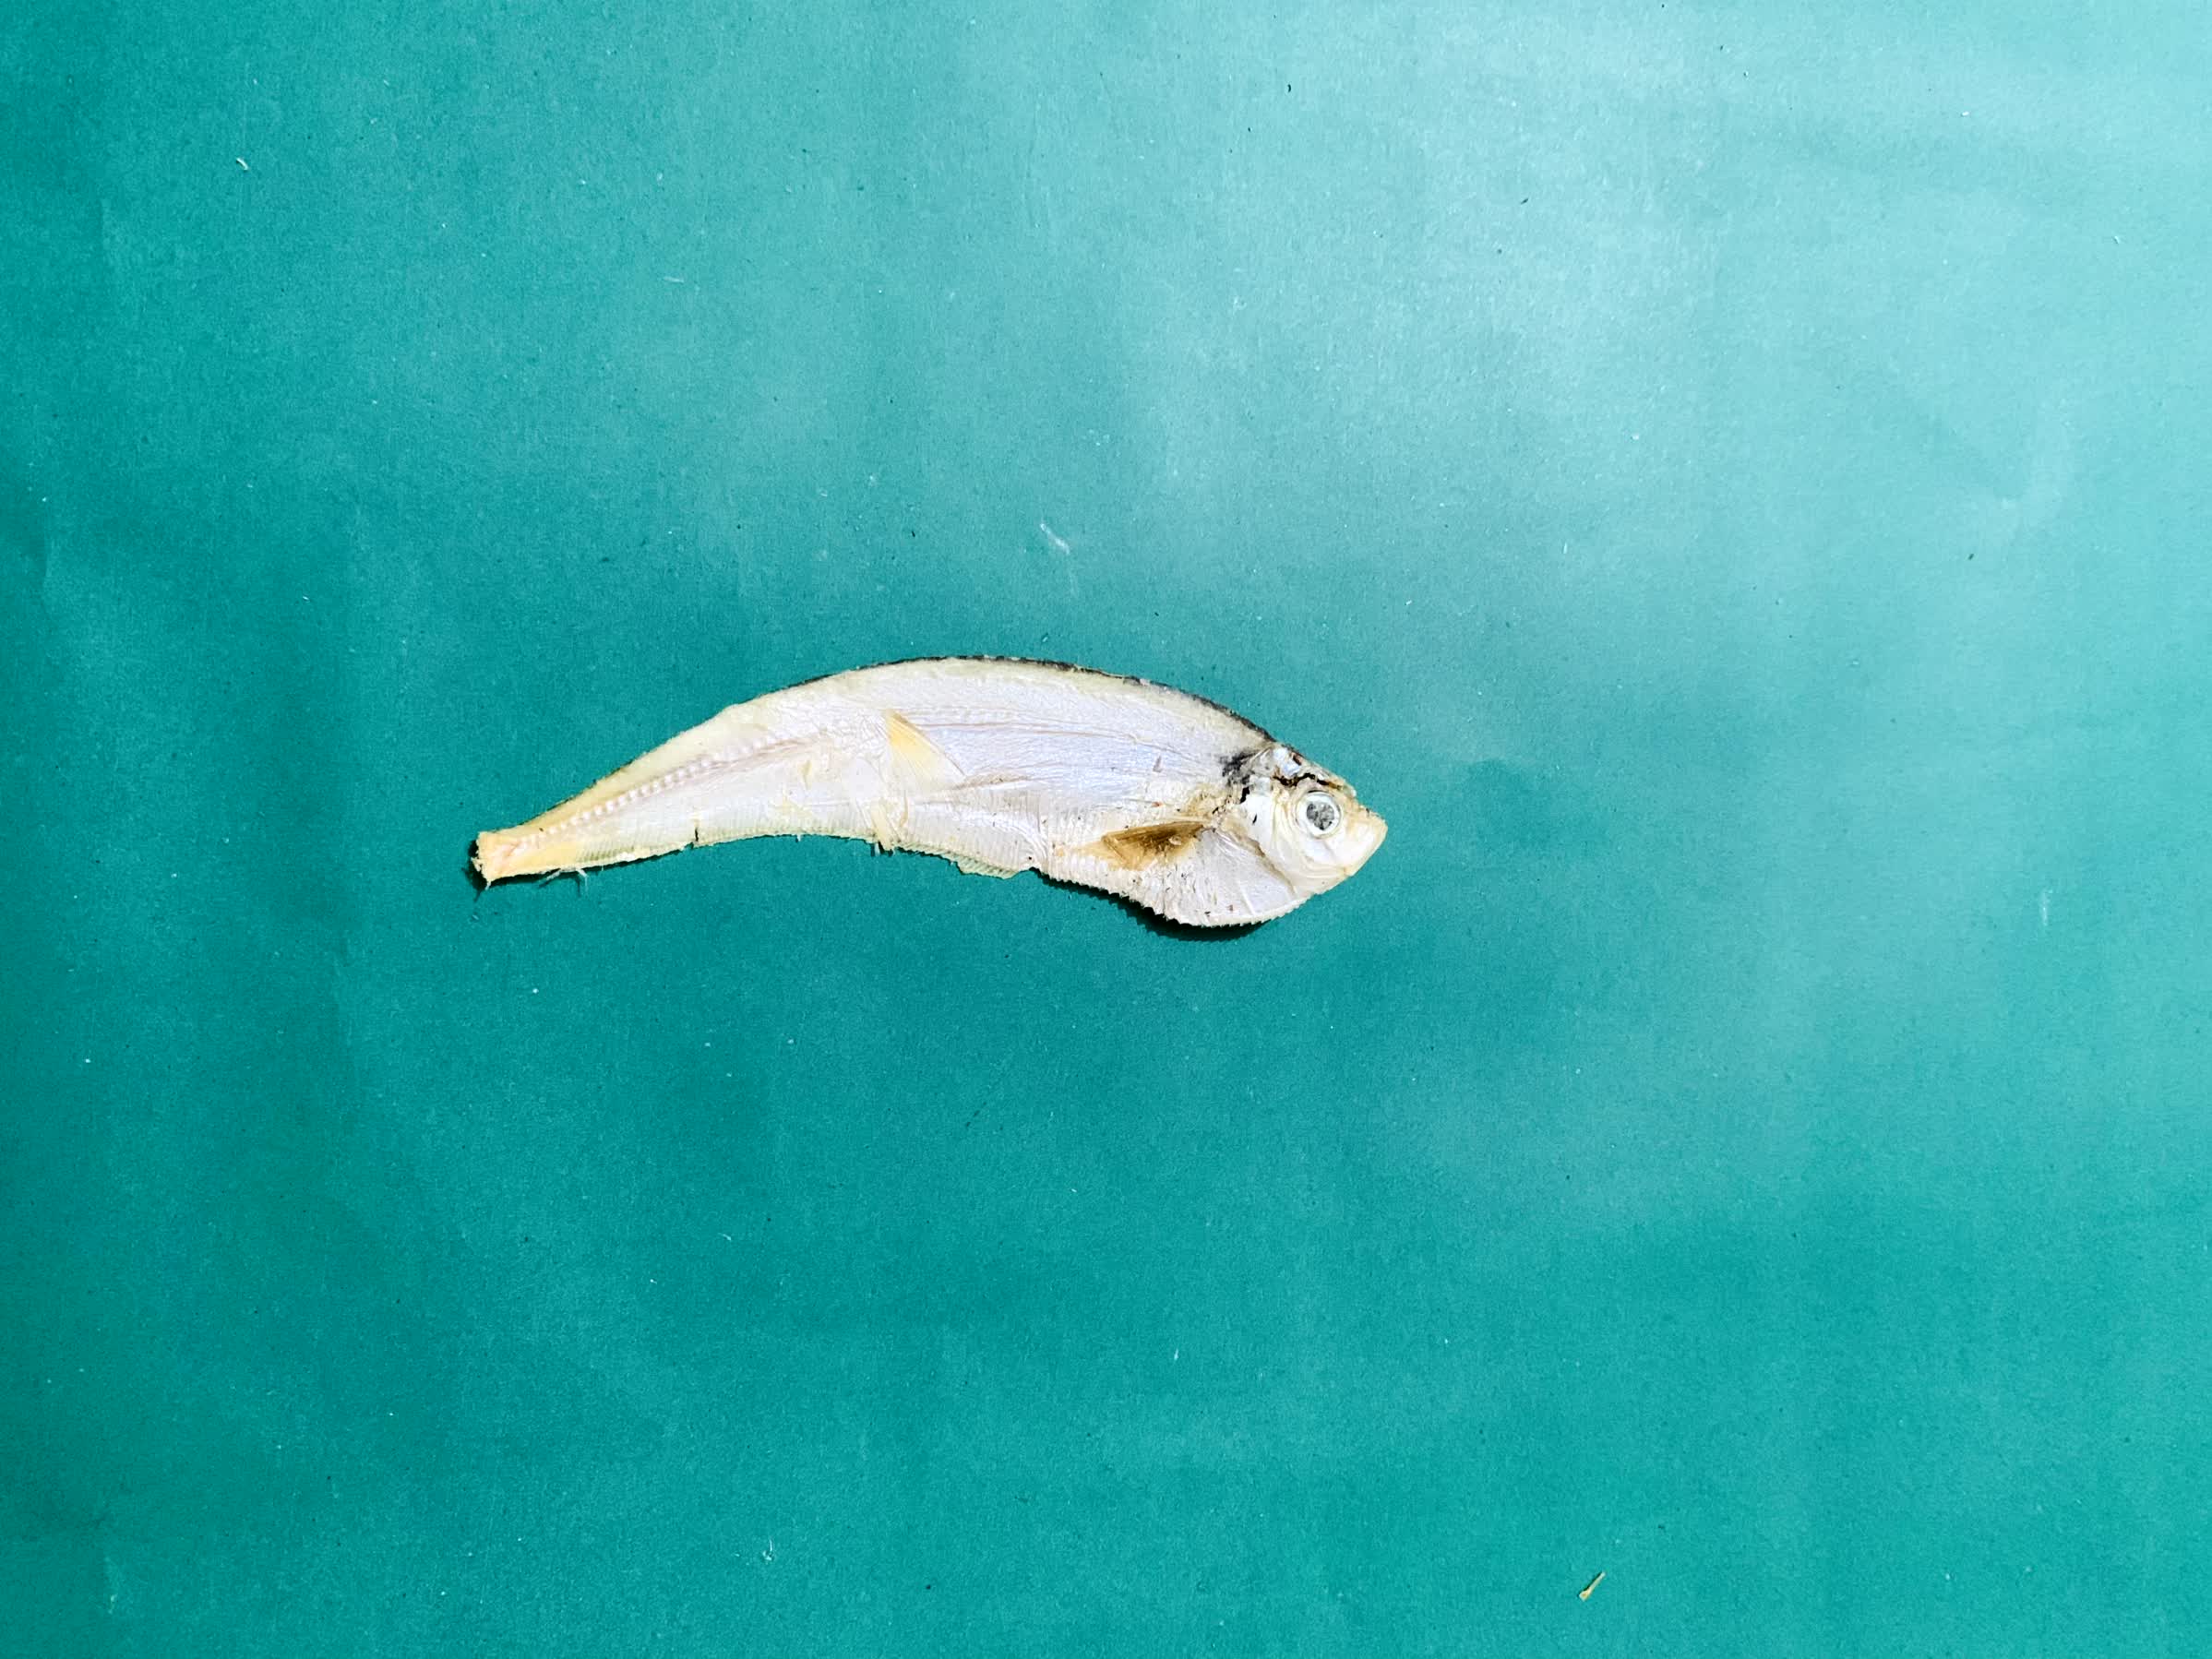
Species: Shukna Feuwa